Lion City Cup

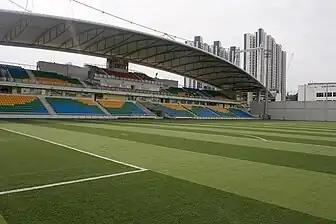
The tournament has been held at the Jalan Besar Stadium in Kallang as of now.

In 2008, Thailand U-17 beat the UAE U-17 in the final and the event was scrapped for another two years.